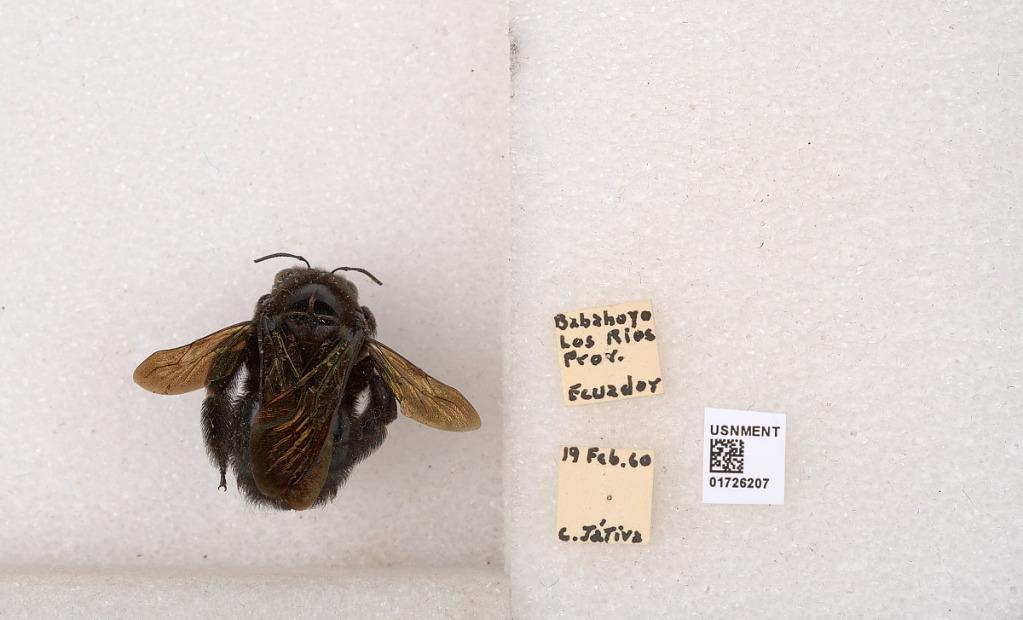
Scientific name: Xylocopa (Neoxylocopa) frontalis (Olivier)
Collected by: C. Jativa
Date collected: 1960-2-19
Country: Ecuador
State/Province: Los Rios
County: Babahoyo
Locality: Babahoyo